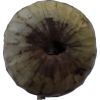
Label: cherimoya